James Walker Fowler House

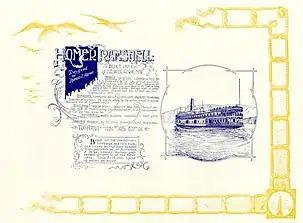
"Homer Ramsdell," designed by Thomas S. Marvel

In the spring of 1847, a sloop commissioned by Hiram Travis of Peekskill launched from Newburgh. For many years it served as a merchant sailing vessel, named the "Thomas S. Marvel", presumably for its high craftsmanship. The yard's second notable vessel, 160 feet in length, reached completion in 1853, thought to be Marvel's first steamboat. It ran on a Wolff engine, which used a more efficient high-and-low pressure steam operating system.